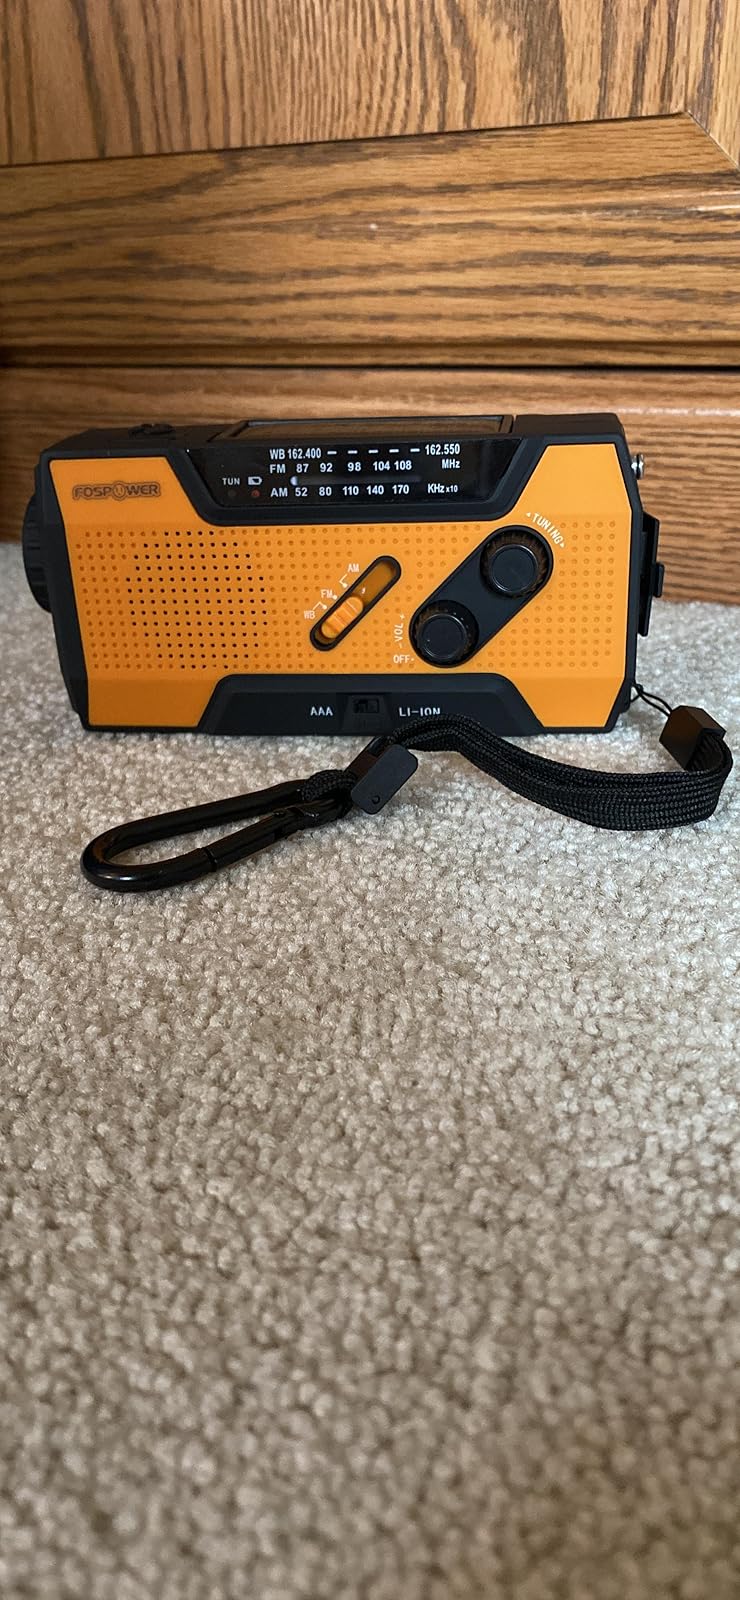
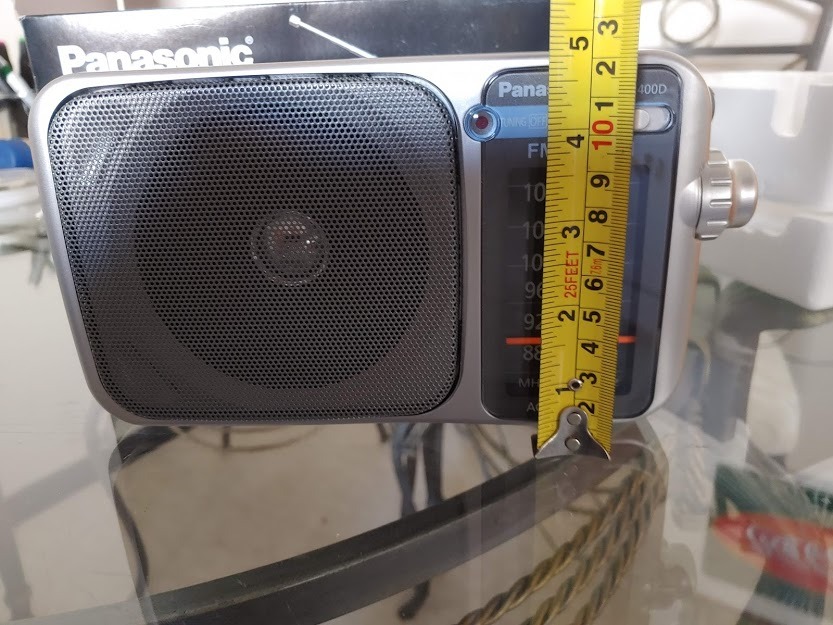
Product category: radio
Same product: no